Exarchate of Saints Cyril and Methodius of Toronto

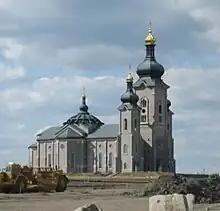
Church of the Transfiguration of our Lord in Markham, former cathedral church of the eparchy

Since the end of the 19th century, several Eastern Catholic ethnic groups, including Slavs of the Byzantine Rite, started to arrive in Canada. Among them, there were Byzantine Catholics from Slovakia, who came under jurisdiction of common exarchates, and later eparchies, that were initially created for all Byzantine Catholics in Canada. Since those jurisdictions were subsequently redefined as "Ukrainian," other groups, including Slovak Greek Catholics, wanted to have their own episcopal ordinary. In 1964, Michael Rusnak was appointed as auxiliary bishop, with jurisdiction over Slovak parishes, and that solution was also welcomed by the Rusyn community in Canada.